Arthur Goldstuck

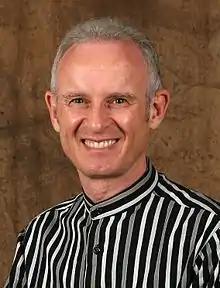
Arthur Goldstuck, founder of World Wide Worx, author, speaker, and analyst.

Arthur Goldstuck (born 1959) is a South African author, journalist, speaker, media analyst and commentator on Information and Communications Technology (ICT), Internet and mobile communications and technologies.